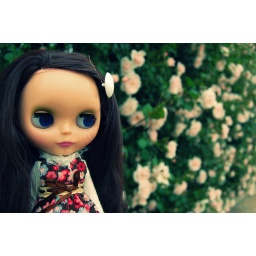
little rock has so many neat things to be found, just by walking around!